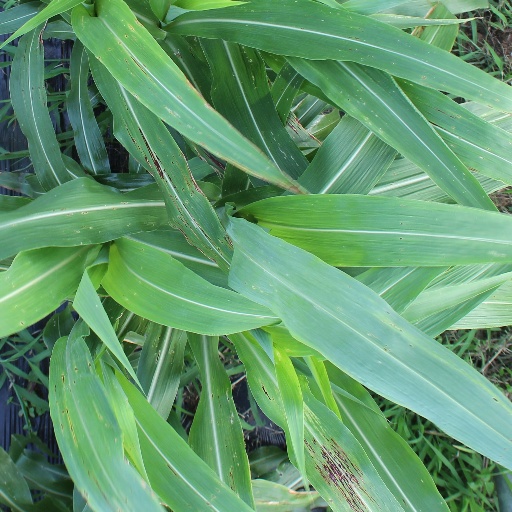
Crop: sorghum